Marie-Thérèse Naessens

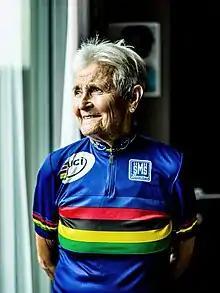

Marie-Thérèse Naessens (born 12 May 1939) is a Belgian former racing cyclist. She finished in second place in the Belgian National Road Race Championships in 1965.